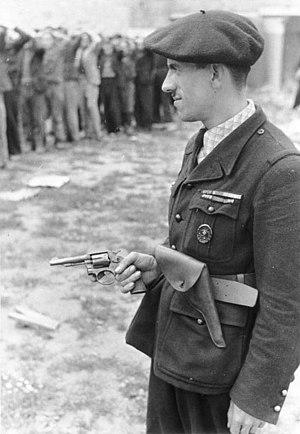
En France, un membre de la milice armé d'un revolver surveille des résistants qui ont été faits prisonniers.
Durant la Grande Guerre et la Guerre d'Espagne, les combattants utilisaient des copies basques du S&W M&P en 8 mm/92 et en .32 S&W Long, .32-20 ou .38 S&W ; les versions en 8mm reprenant du service chez les FFI et la Milice française ensuite.